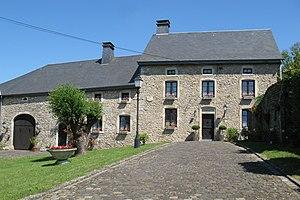
Ferme datant de 1790 à Barnich (Belgique).
Autelbas est un village du Pays d'Arlon en Province de Luxembourg. Administrativement il est rattaché à la ville et commune d’Arlon située en Région wallonne dans la province de Luxembourg. C’est également, avec Barnich, un des noms officieux donnés au village d’Autelbas-Barnich qui est le sujet principal de cet article.